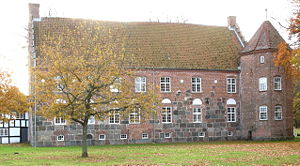
Krabbesholm (Skive)
Krabbesholm set fra nord
Krabbesholm er en herregård, beliggende i Skive tæt ved Skive Fjord.